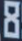
Number: 8